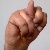
The image shows a hand gesture representing the letter 'N' in Indian Sign Language.